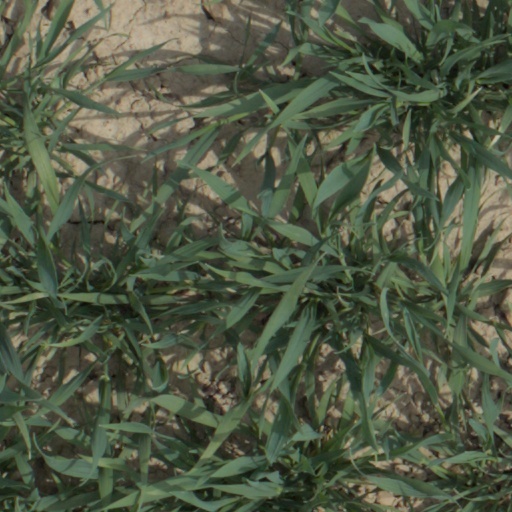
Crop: wheat